SHV connector

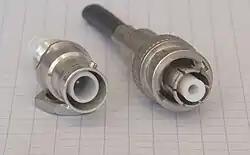
Male and female SHV connectors

The SHV (safe high voltage) connector is a type of RF connector used for terminating a coaxial cable.